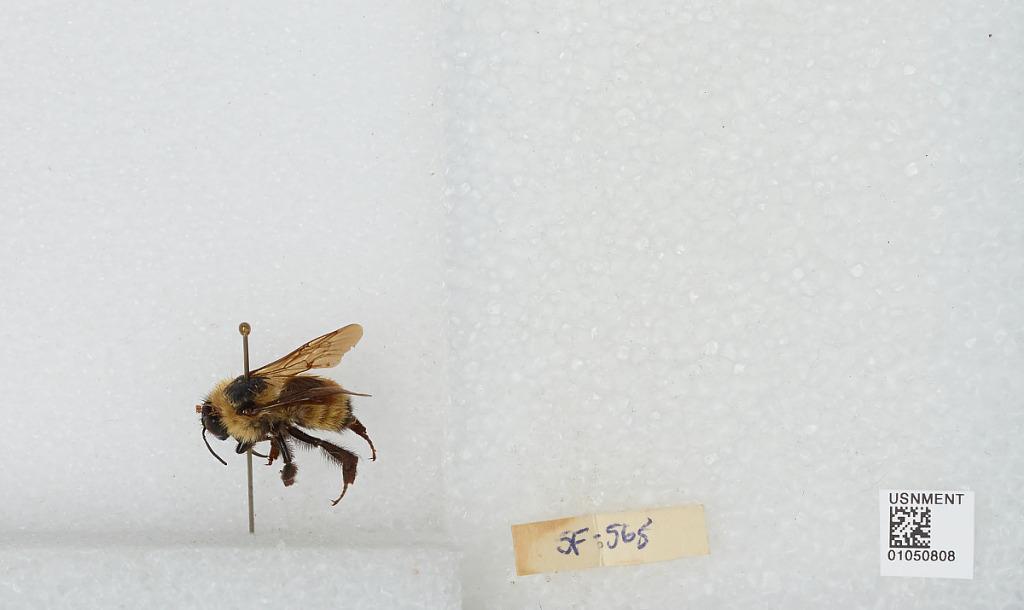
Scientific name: Bombus sp.